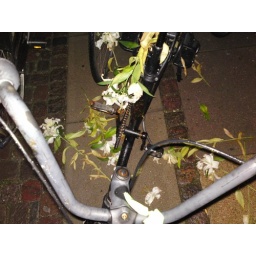
...and threw flowers out the window. My bike was in the way.